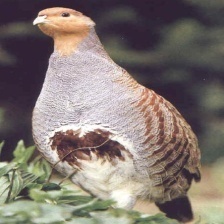
Species: GRAY PARTRIDGE
Scientific name: PERDIX PERDIX
ImageNet parent category: partridge